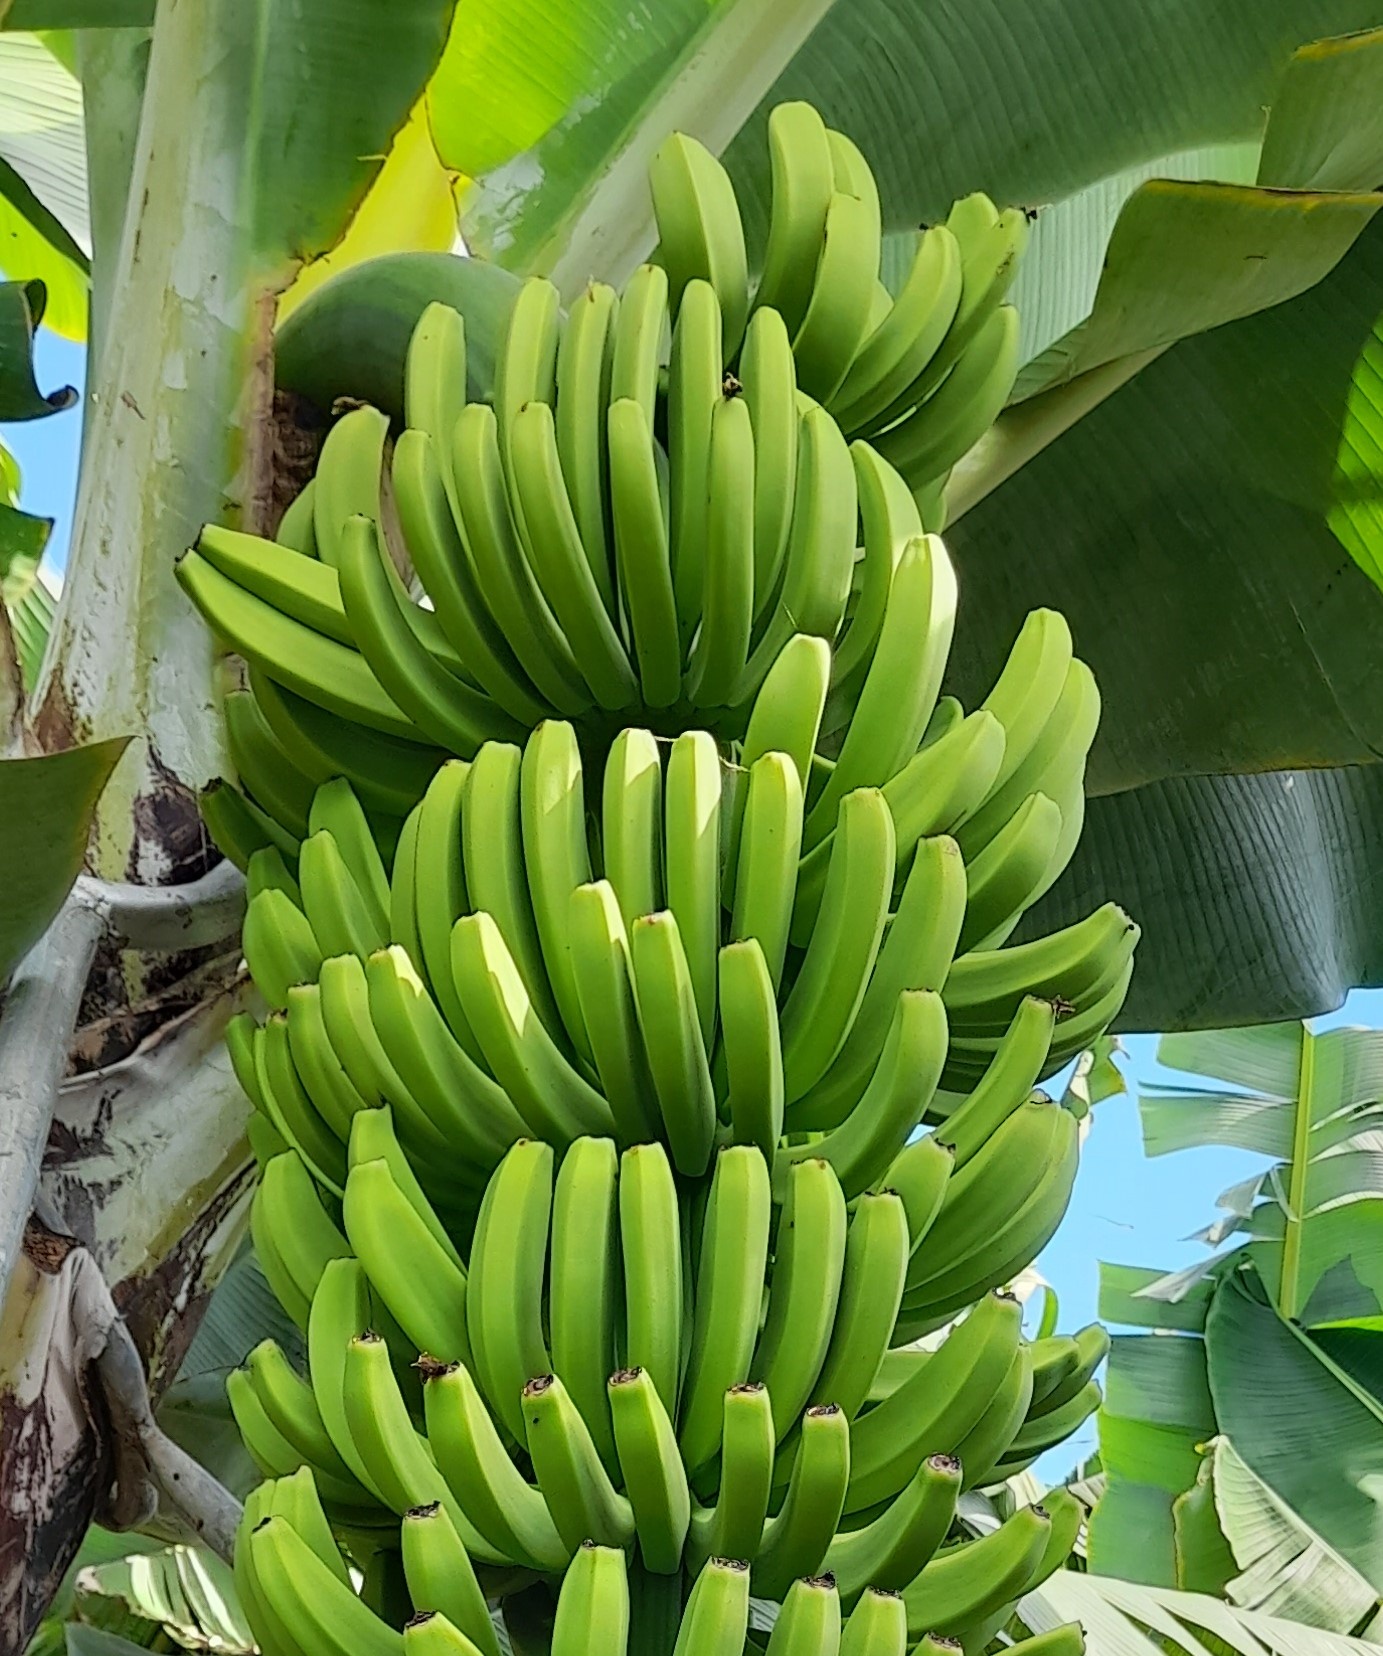
Label: Keep